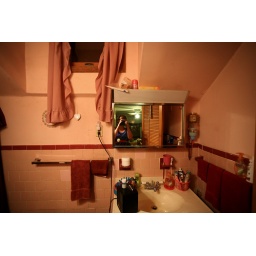
Self portrait in pink bathroom